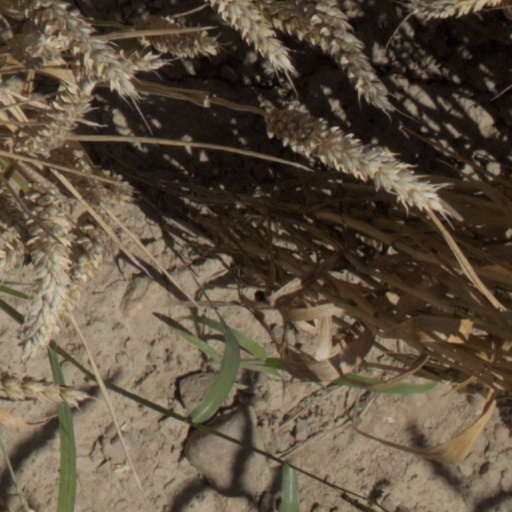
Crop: wheat